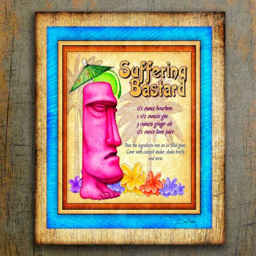
person is a signed art print from the original illustration of person .